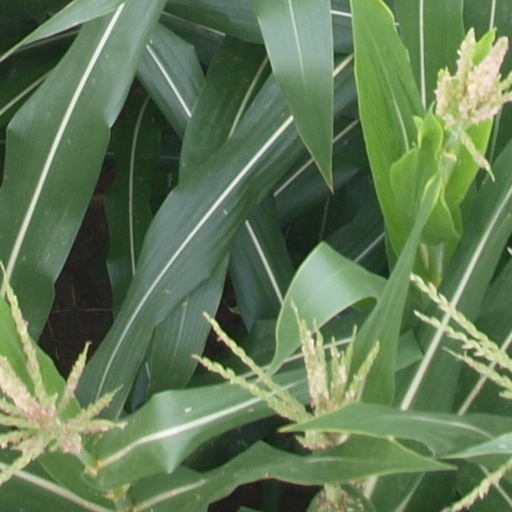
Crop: maize; corn